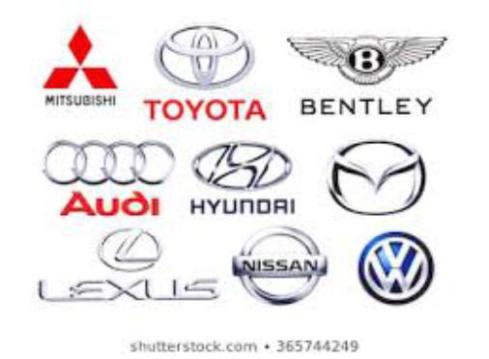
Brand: lexus-2
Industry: Transportation